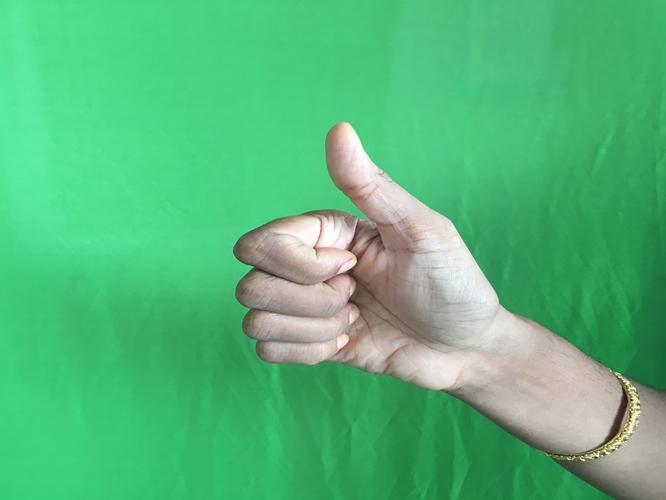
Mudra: Sikharam
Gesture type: single_hand